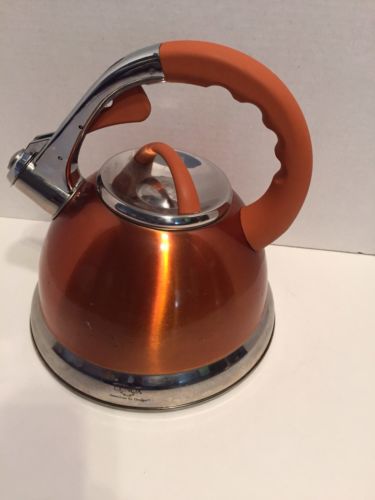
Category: kettle